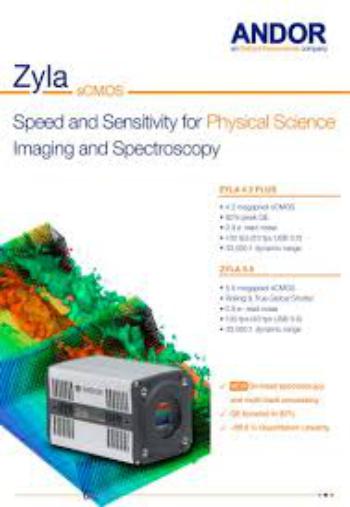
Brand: andor technology
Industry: Electronic